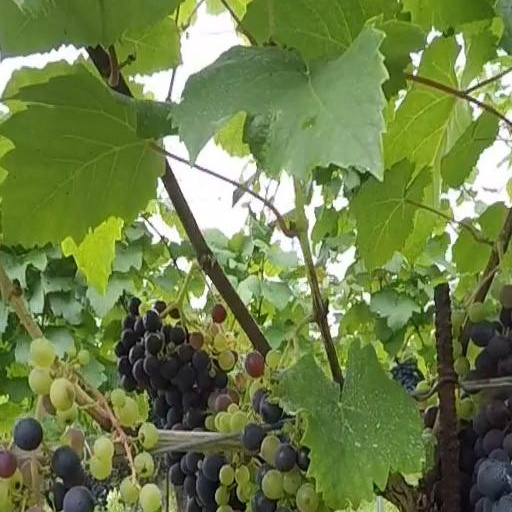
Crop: grape